Louisiana Army National Guard

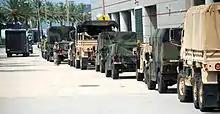
Louisiana Army National Guard vehicles preparing for Hurricane Gustav

The Louisiana Army National Guard was originally formed in the "18th Century when a militia was formed from among the civilian inhabitants of Colonial Louisiana to assist Royal French and Spanish troops in protecting the colony and preserving the peace" The Militia Act of 1903 organized the various state militias into the present National Guard system.